Airport

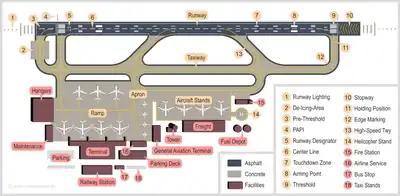
Sample infrastructure of a typical airport. Larger airports usually contain more runways and terminals.

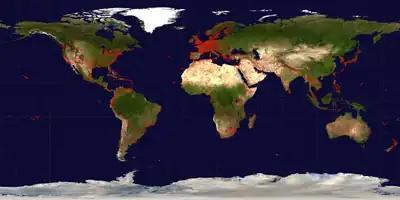
Airport distribution as of 2008

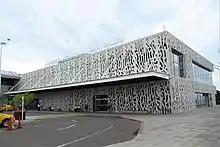
Simón Bolívar International Airport in Santa Marta, Colombia

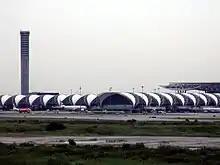
Suvarnabhumi Airport in Bangkok, Thailand

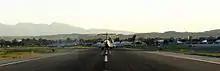
Commercial jets wait for the "7 AM hold" to pass before departing from John Wayne Airport in Orange County (Santa Ana), California, on February 14, 2015

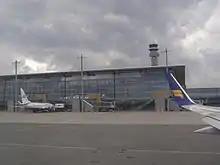
Air bridges at Oslo Gardermoen Airport captured from an Icelandair Boeing 757-200

An airport is an aerodrome with extended facilities, mostly for commercial air transport. They usually consist of a landing area, which comprises an aerially accessible open space including at least one operationally active surface such as a runway for a plane to take off and to land or a helipad, and often includes adjacent utility buildings such as control towers, hangars and terminals, to maintain and monitor aircraft. Larger airports may have airport aprons, taxiway bridges, air traffic control centres, passenger facilities such as restaurants and lounges, and emergency services. In some countries, the US in particular, airports also typically have one or more fixed-base operators, serving general aviation.